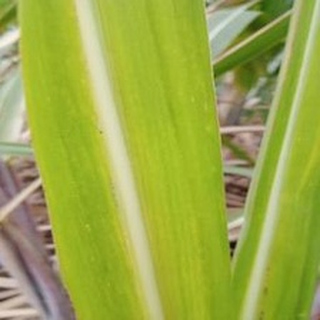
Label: sugarcane_yellow_leaf_disease